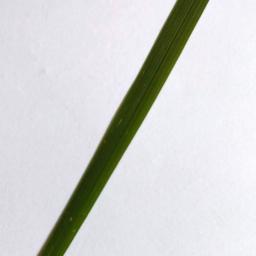
Label: Rice___Healthy